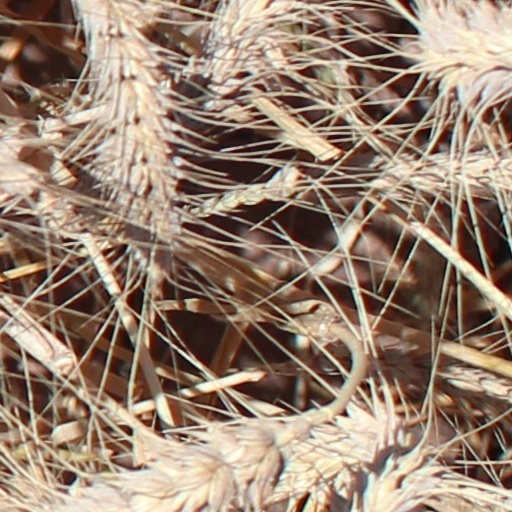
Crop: wheat